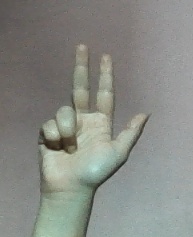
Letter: al